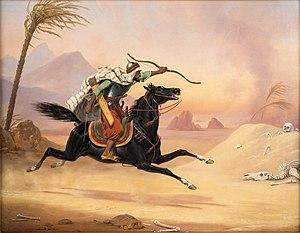
La furûsiyya est l'art de la chevalerie dans les pays d'Islam. Développé à la période abbasside, il donne lieu à de nombreux traités, en particulier sous les Mamelouks. Ce fut une composante essentielle de l'éducation des princes musulmans.
Le noir est une couleur de robe du cheval, où la peau et le pelage de l'animal sont complètement noirs. C'est aussi une robe de base chez le cheval, différents gènes tels que le Dun ou le Silver pouvant en modifier l'apparence. Lorsqu'elle est totalement dépourvue de poils blancs, elle est dite zain. Elle peut aussi présenter des marques blanches.